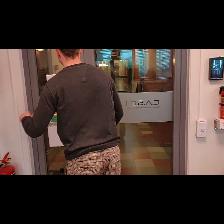
Label: Human